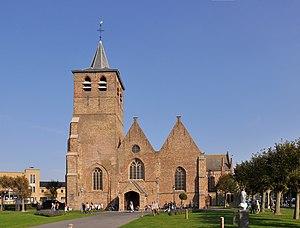
Blankenberge (Belgique)